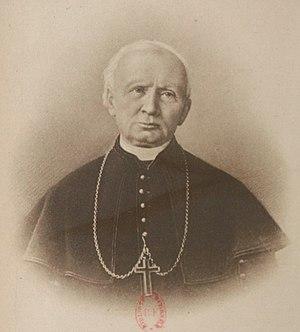
Monseigneur Isoard (1820-1901), évêque d'Annecy
Louis-Romain-Ernest Isoard, né à Saint-Quentin le 19 juillet 1820 et mort à Annecy le 3 août 1901, fut évêque d'Annecy à partir de 1879 et jusqu'à sa mort.
La première « guerre des Manuels » est un conflit lié à l'enseignement en France et qui a lieu entre 1882 et 1883, à la suite de la laïcisation du contenu de l'enseignement primaire par la loi Ferry du 28 mars 1882.